Augustines (band)

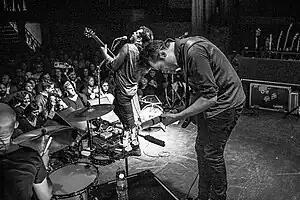
Augustines live at the Bowery Ballroom in NYC in 2014

Augustines (formerly: We Are Augustines) is an American indie rock band based in Brooklyn, New York consisting of guitarist William McCarthy, multi-instrumentalist Eric Sanderson and drummer Rob Allen. Augustines are known for their intense shows and heavy interaction with the audience. Numerous shows saw the band leave the stage to perform on the floor with the fans.